Ishin Sūden

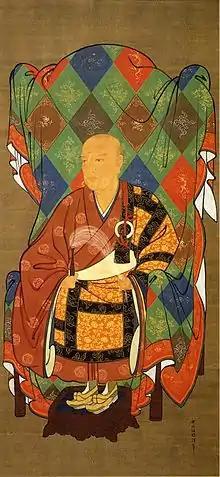
Portrait of Ishin Sūden by Kanō Tan'yū

, also known as Konchi'in Sūden (金地院 崇伝), was a Japanese Rinzai Zen monk who was an advisor to Shogun Tokugawa Ieyasu, and later to shoguns Tokugawa Hidetada and Iemitsu on religious matters and foreign affairs. He was the 270th abbot of Nanzen-ji. He played a significant role in the initial development of the Tokugawa shogunate.